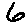
Label: 6